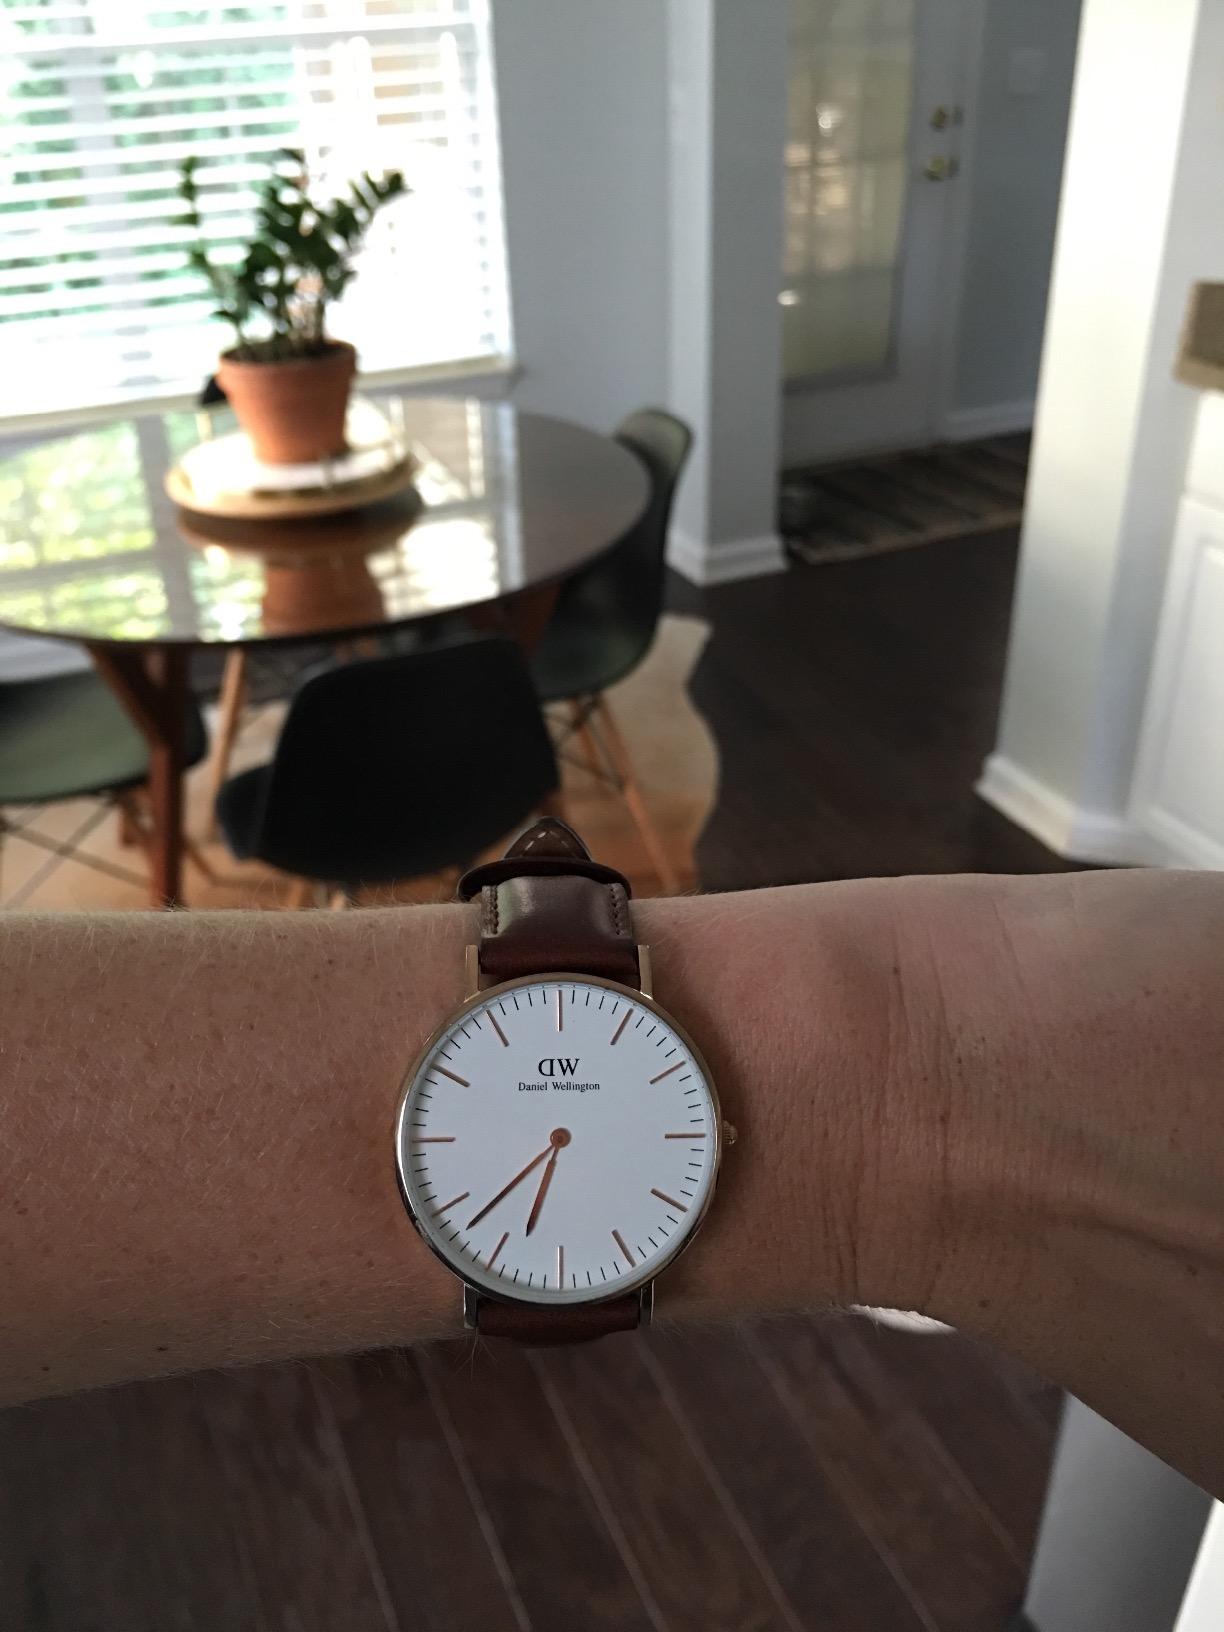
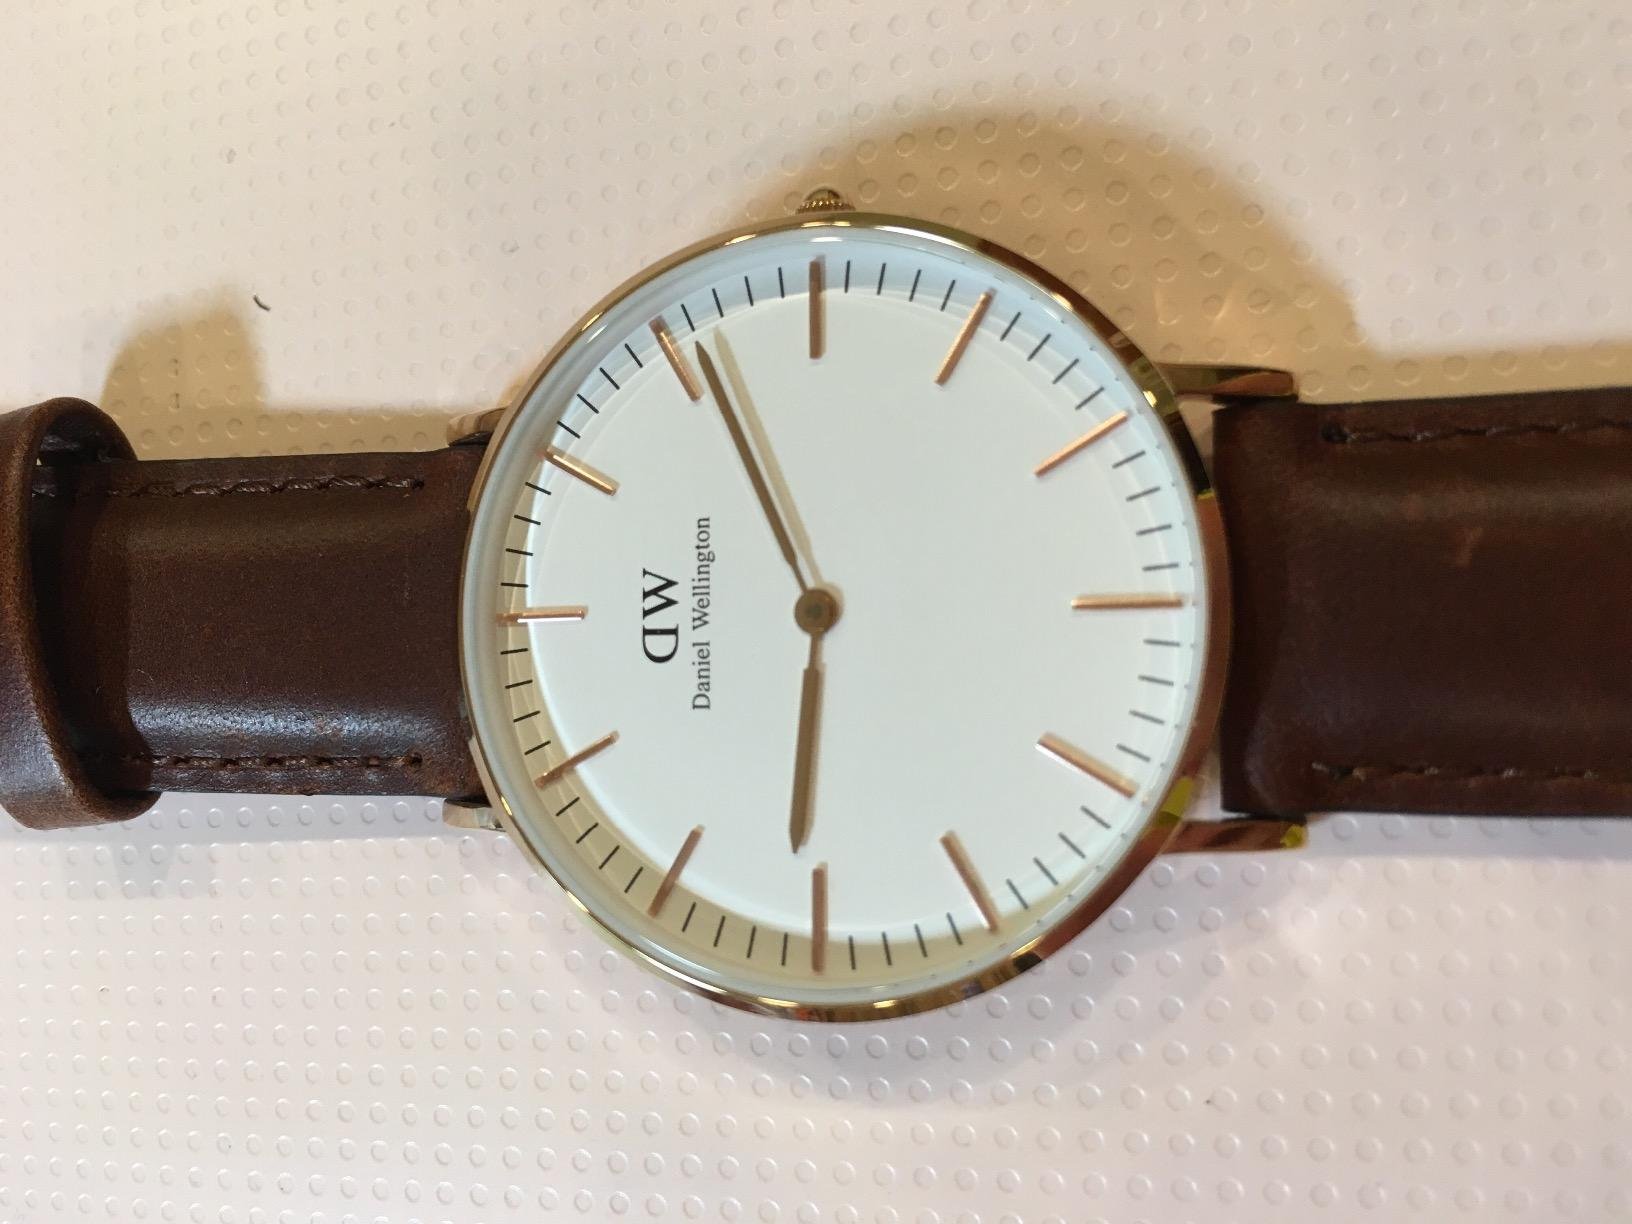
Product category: accessories_watch
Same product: yes